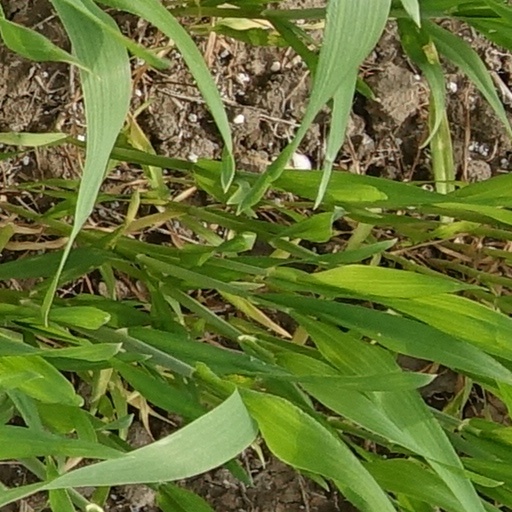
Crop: wheat